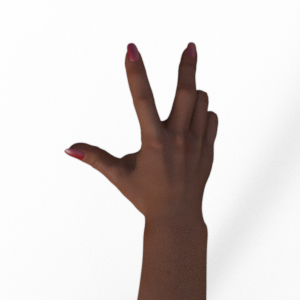
Label: scissors